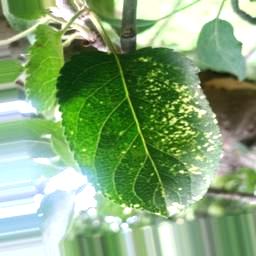
Label: Apple_Mosaic